Kusu Station

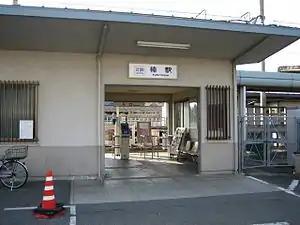
Kusu Station

is a passenger railway station in located in the city of Yokkaichi, Mie Prefecture, Japan, operated by the private railway operator Kintetsu Railway.